Gervinho

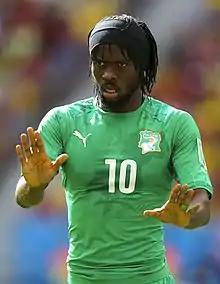
Gervinho with the Ivory Coast at the 2014 FIFA World Cup

Gervais Yao Kouassi (born 27 May 1987), known as Gervinho, is an Ivorian professional footballer who plays as a forward.